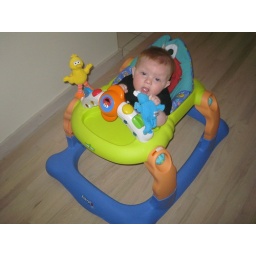
playing in walker at beach house